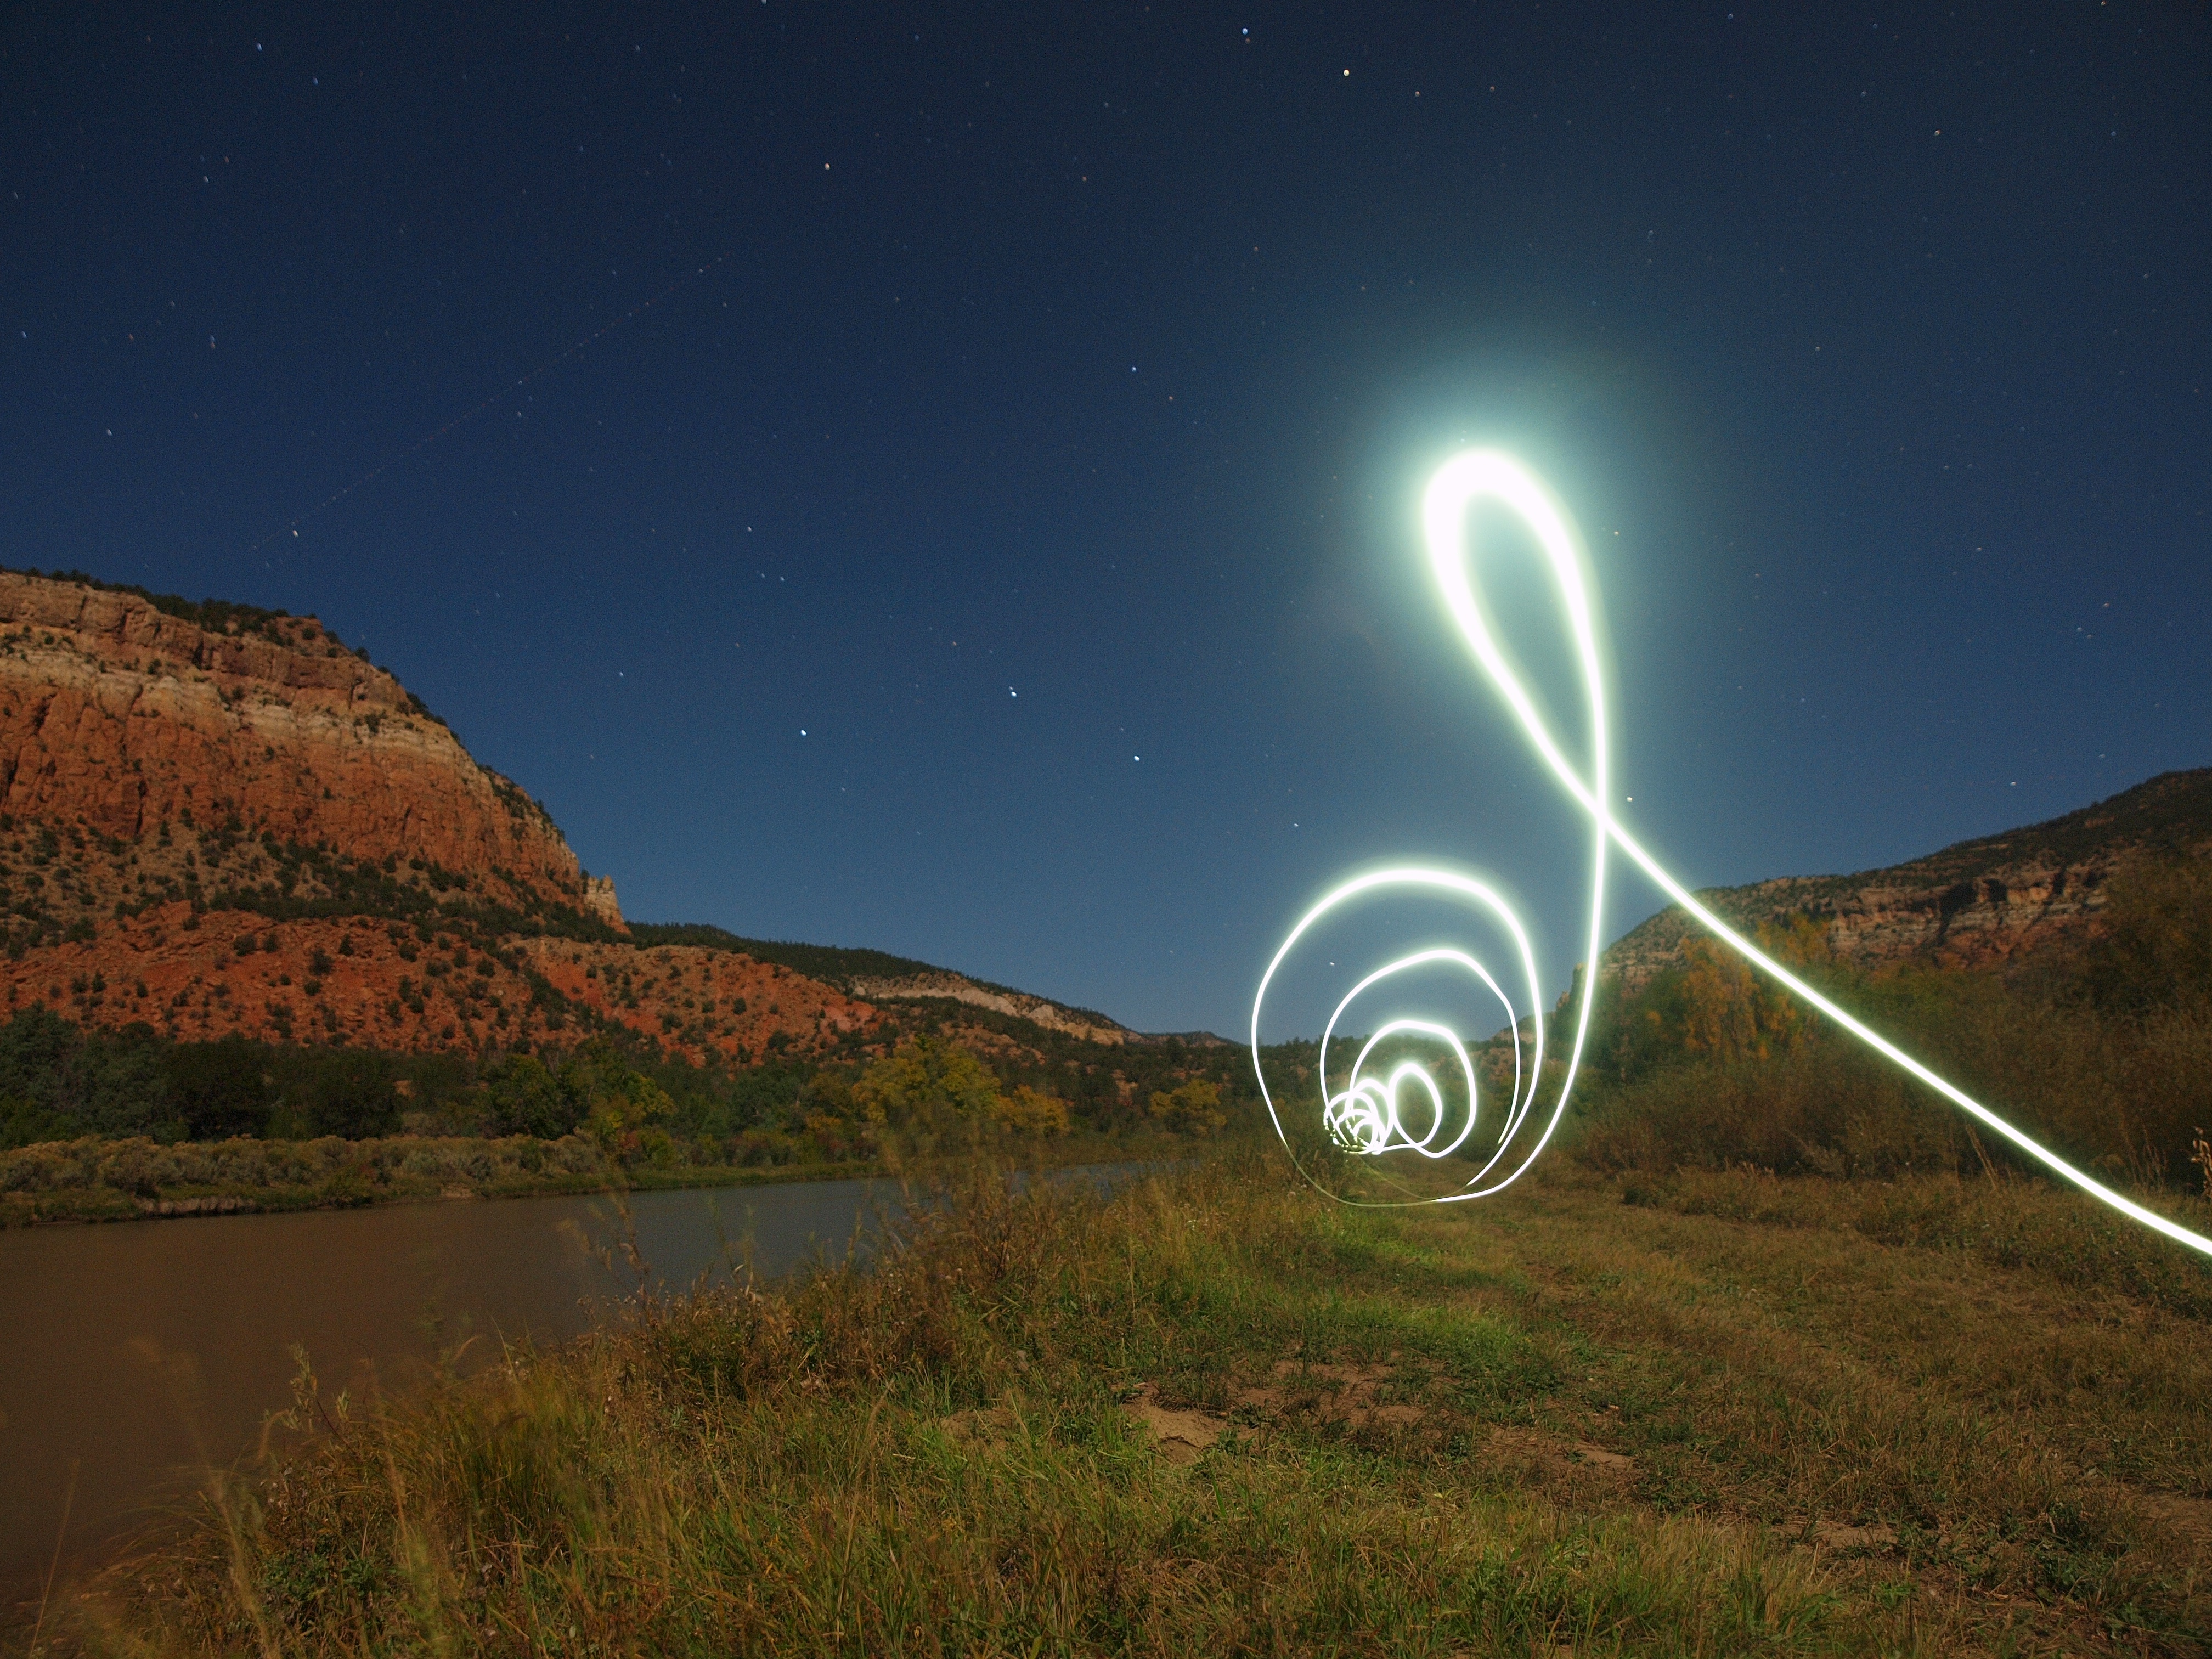
light, sky, night, sunlight, atmosphere, moon, moonlight, astronomical object, atmosphere of earth